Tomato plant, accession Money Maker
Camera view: tilt-top (135 deg); turntable rotation: 0 degrees
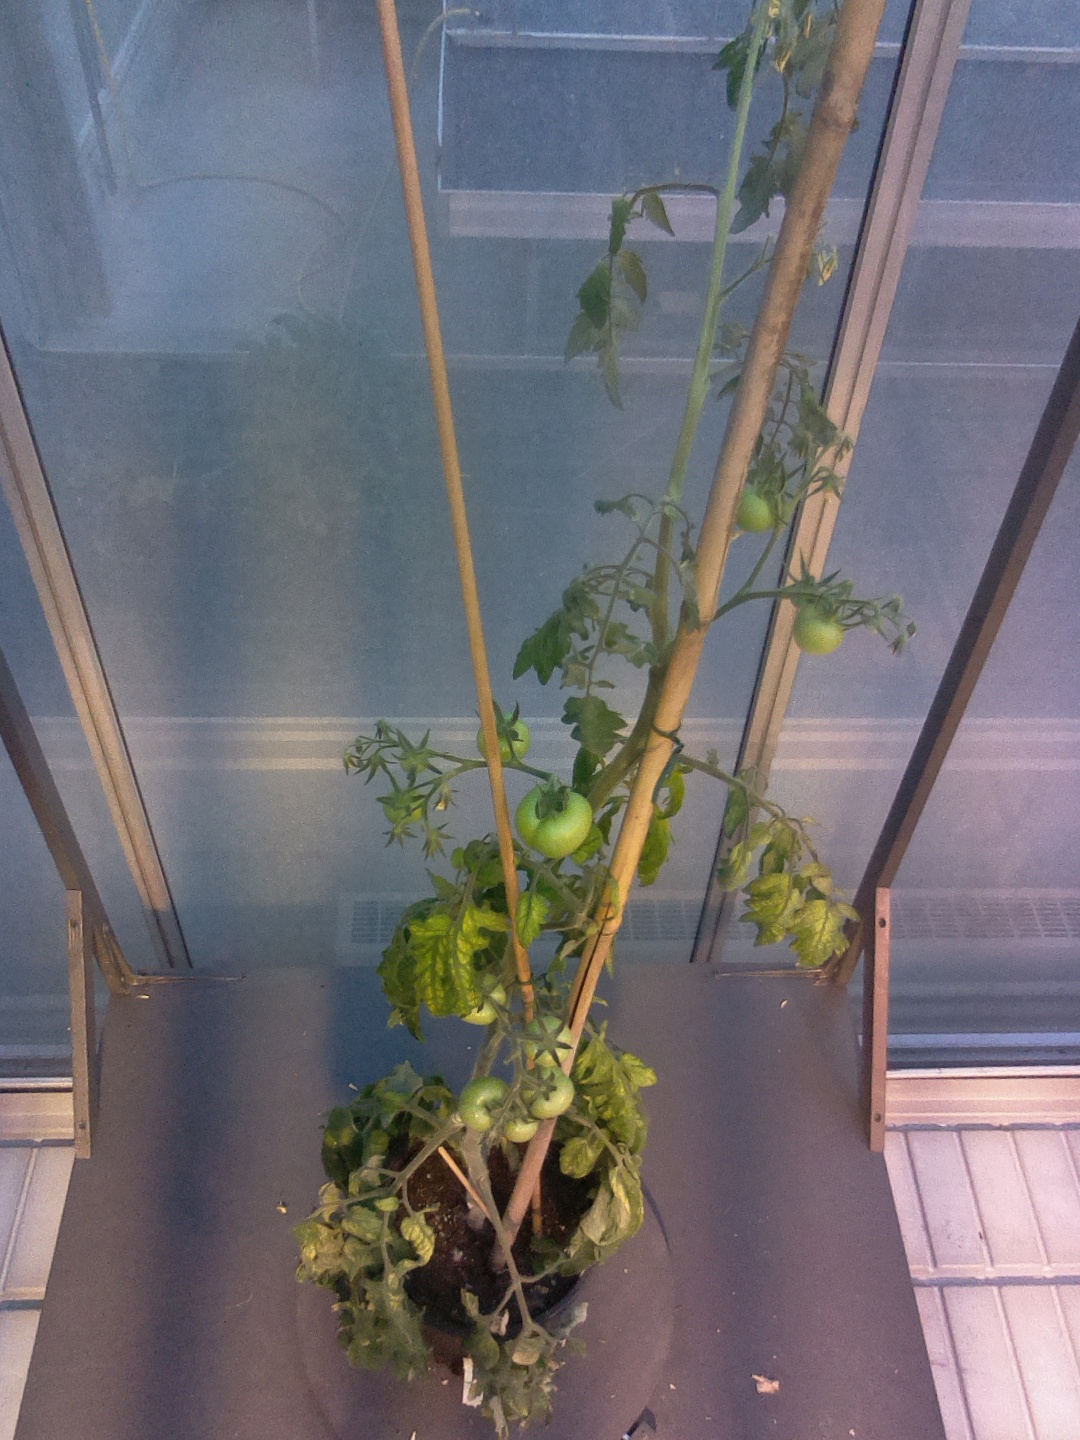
BBCH growth stage 74: 40%-50% of final fruit size